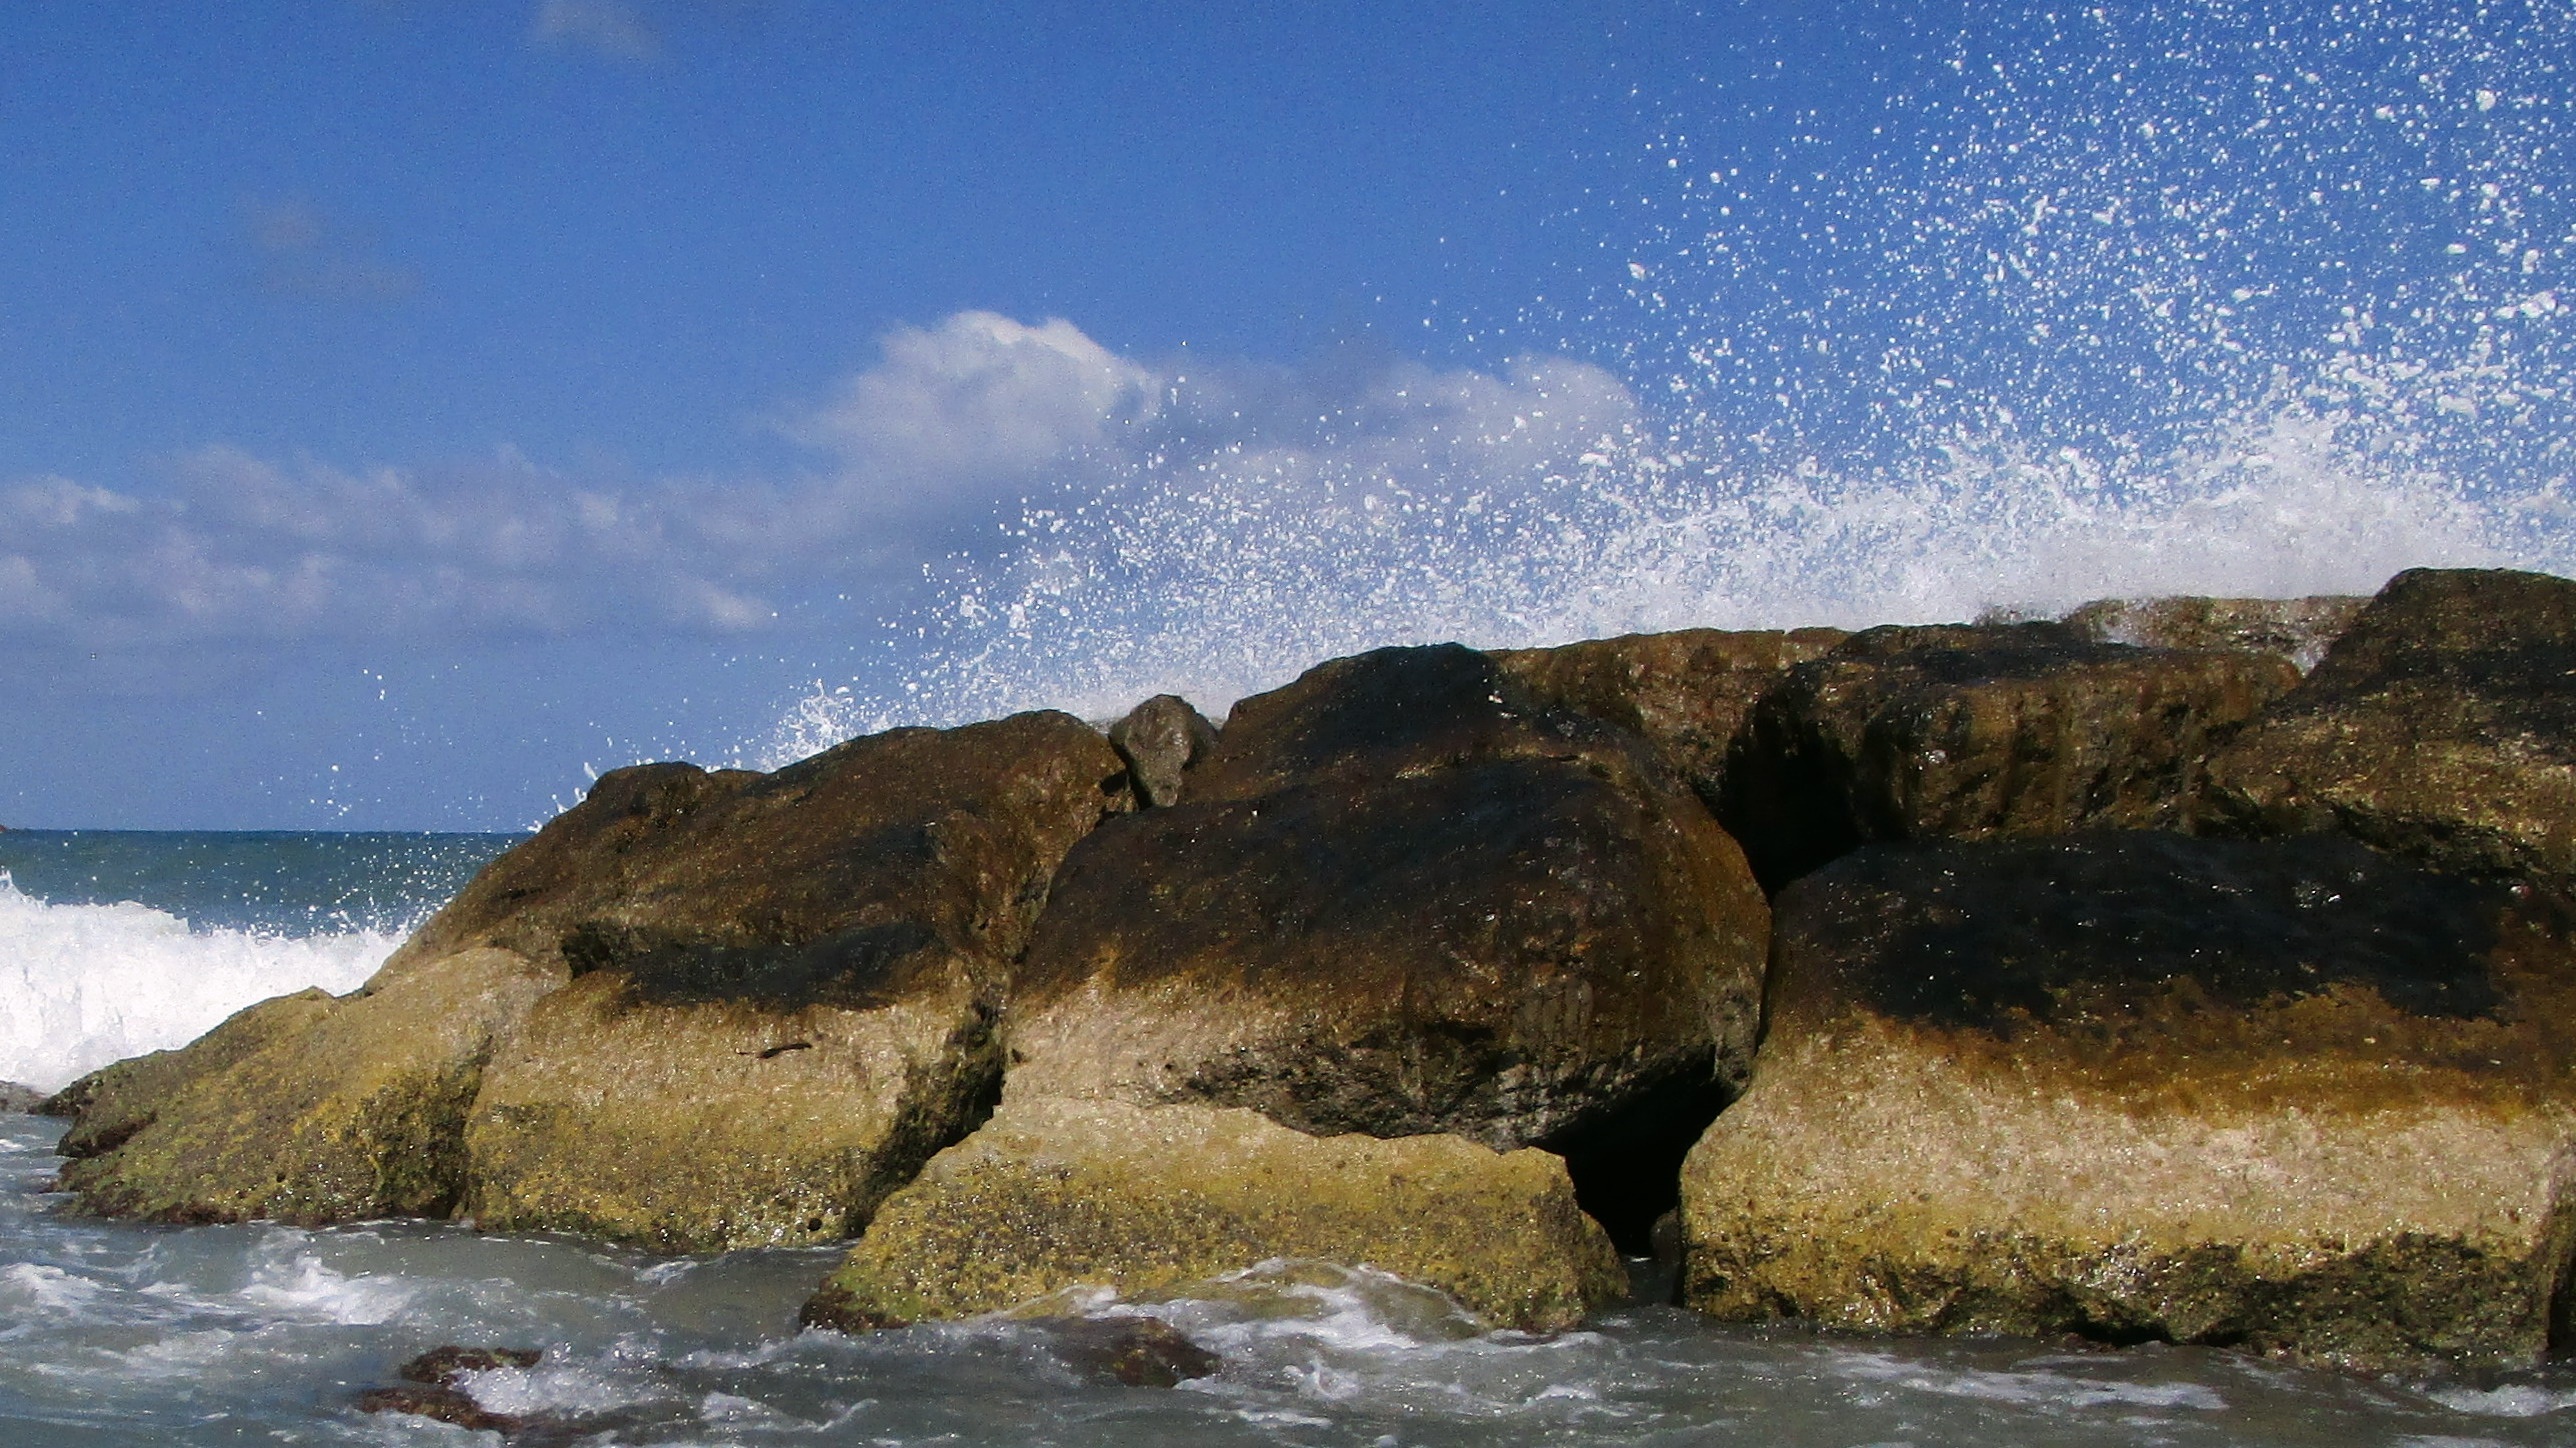
beach, sea, coast, water, rock, ocean, shore, wave, summer, cliff, cove, seascape, bay, terrain, body of water, stones, beauty, cape, islet, landform, sea foam, wind wave